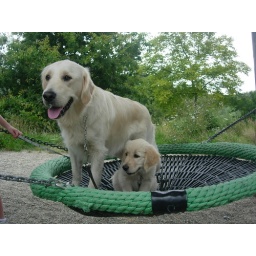
Alix is a female golden retriever and a service dog in training. Picture taken by her foster family.